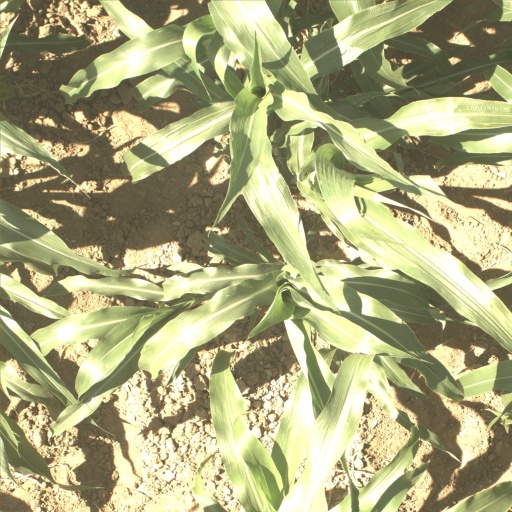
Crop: sorghum